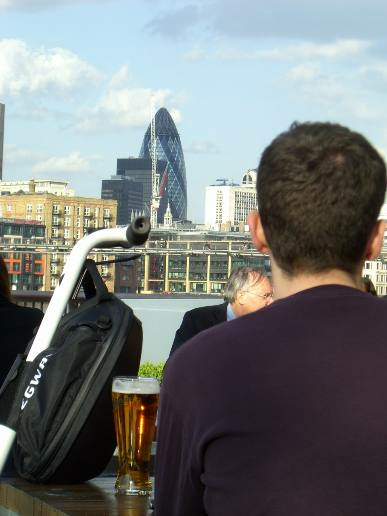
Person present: Yes